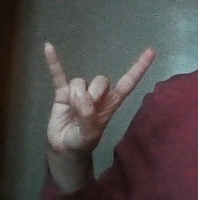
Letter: la